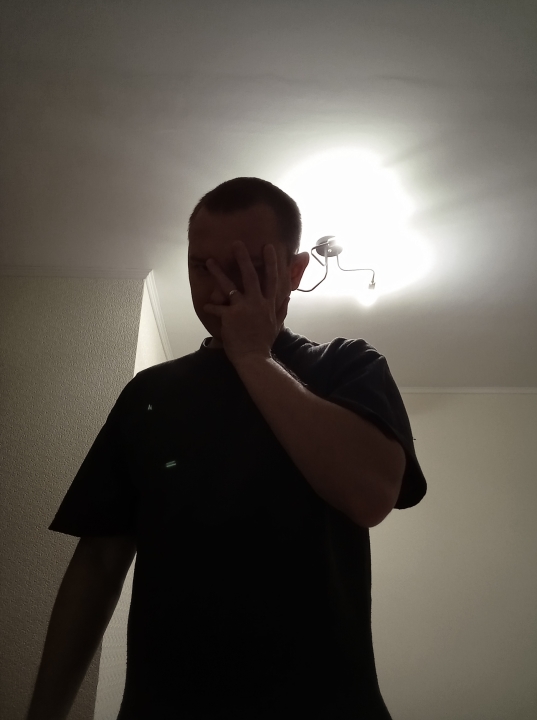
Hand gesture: no_gesture